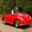
Label: automobile